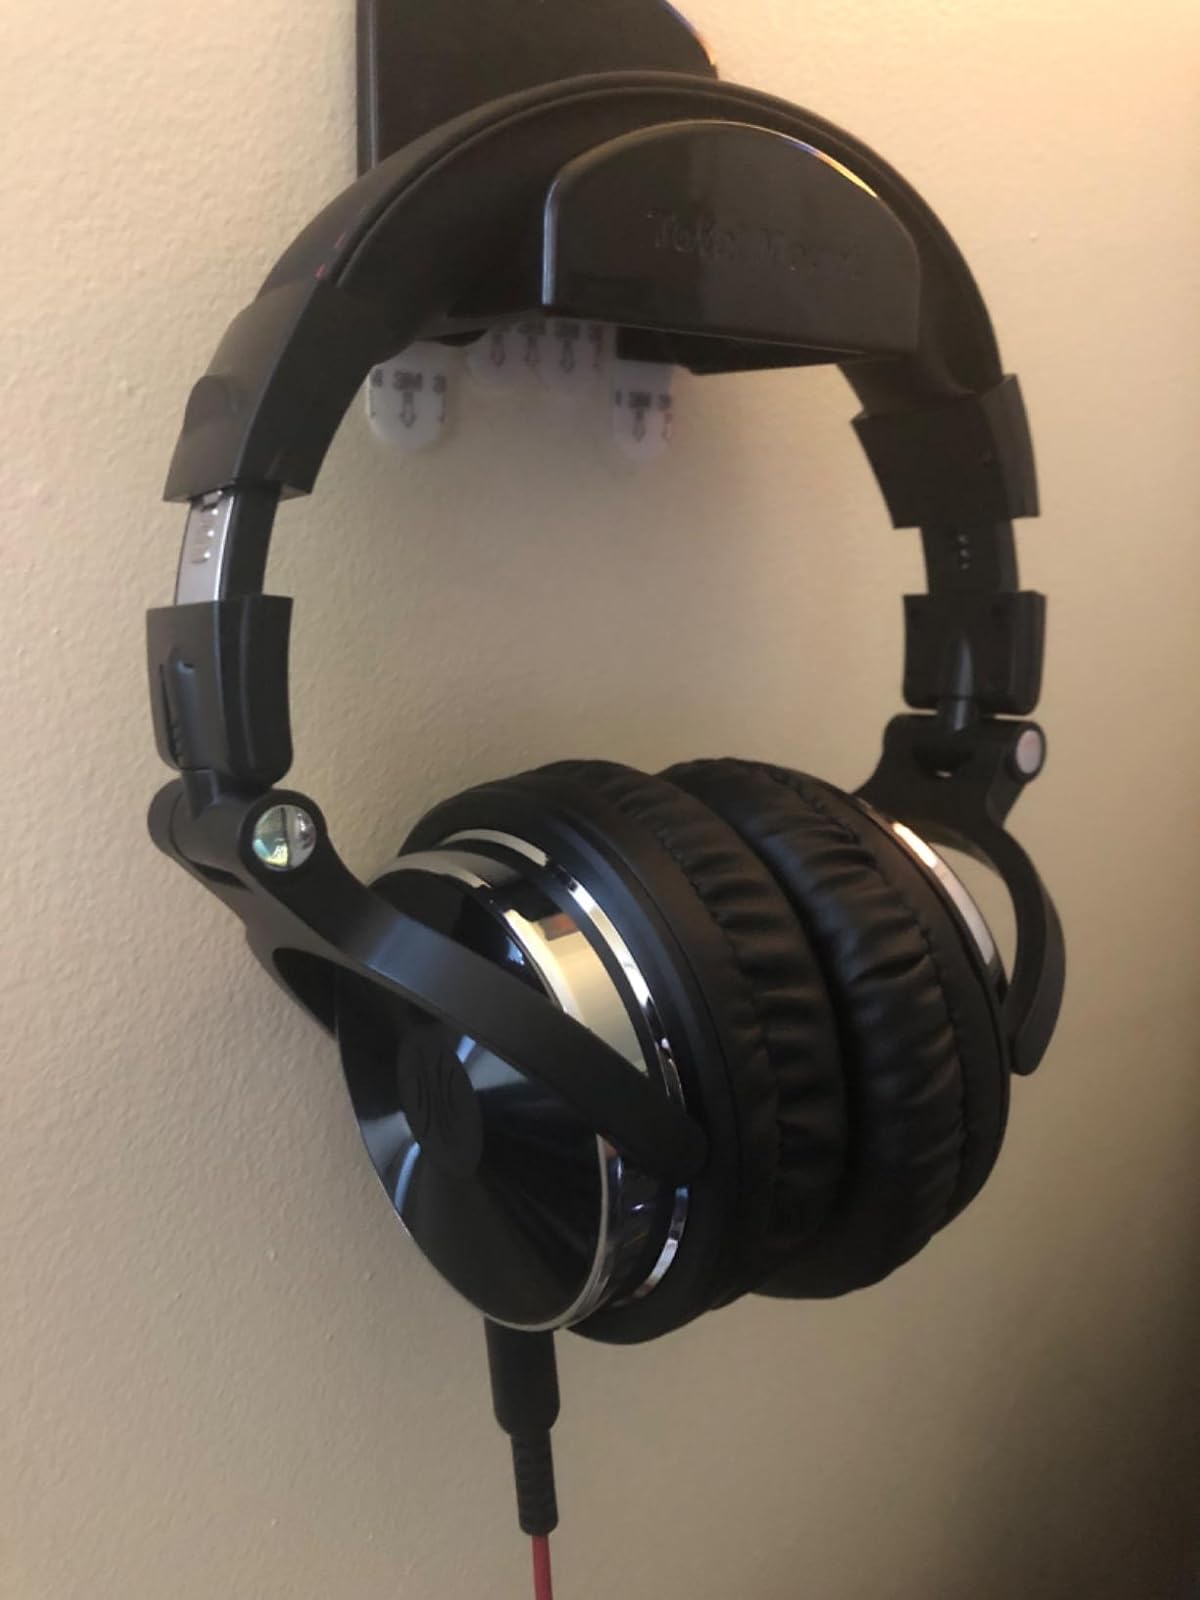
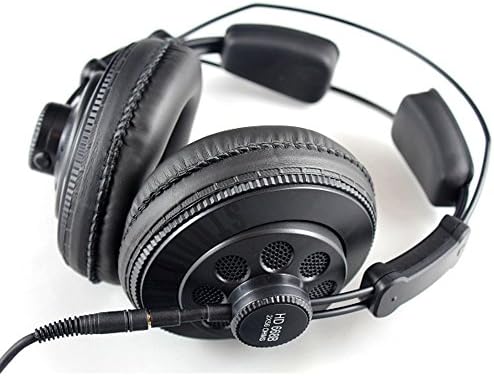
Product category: headphones
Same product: no